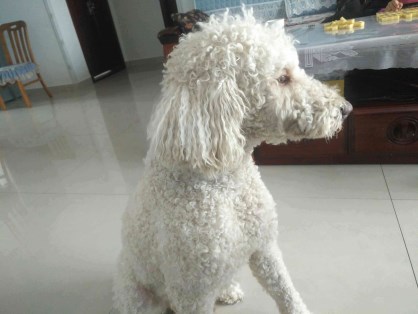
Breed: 2925-n000114-toy_poodle